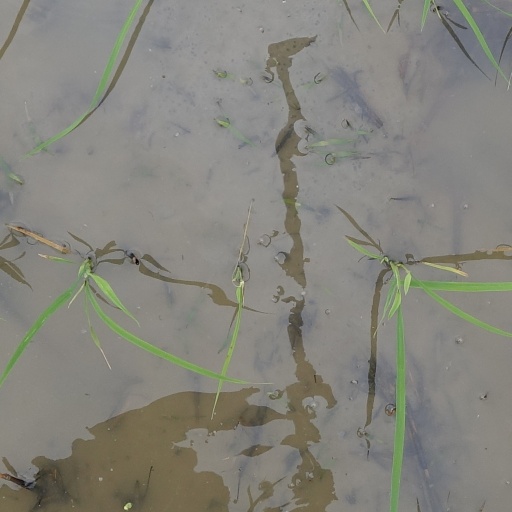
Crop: rice